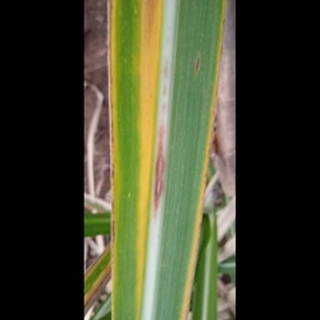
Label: sugarcane_yellow_leaf_disease